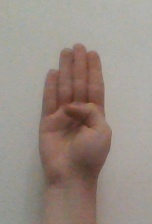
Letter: kaaf